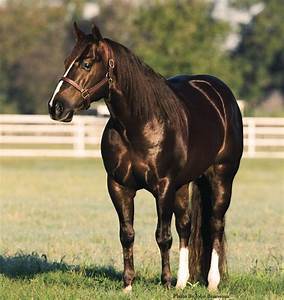
Label: cavallo